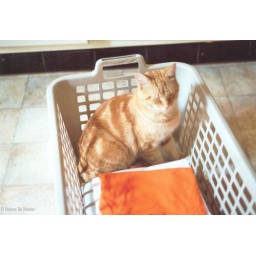
Maurice sleeping in the laundry basket